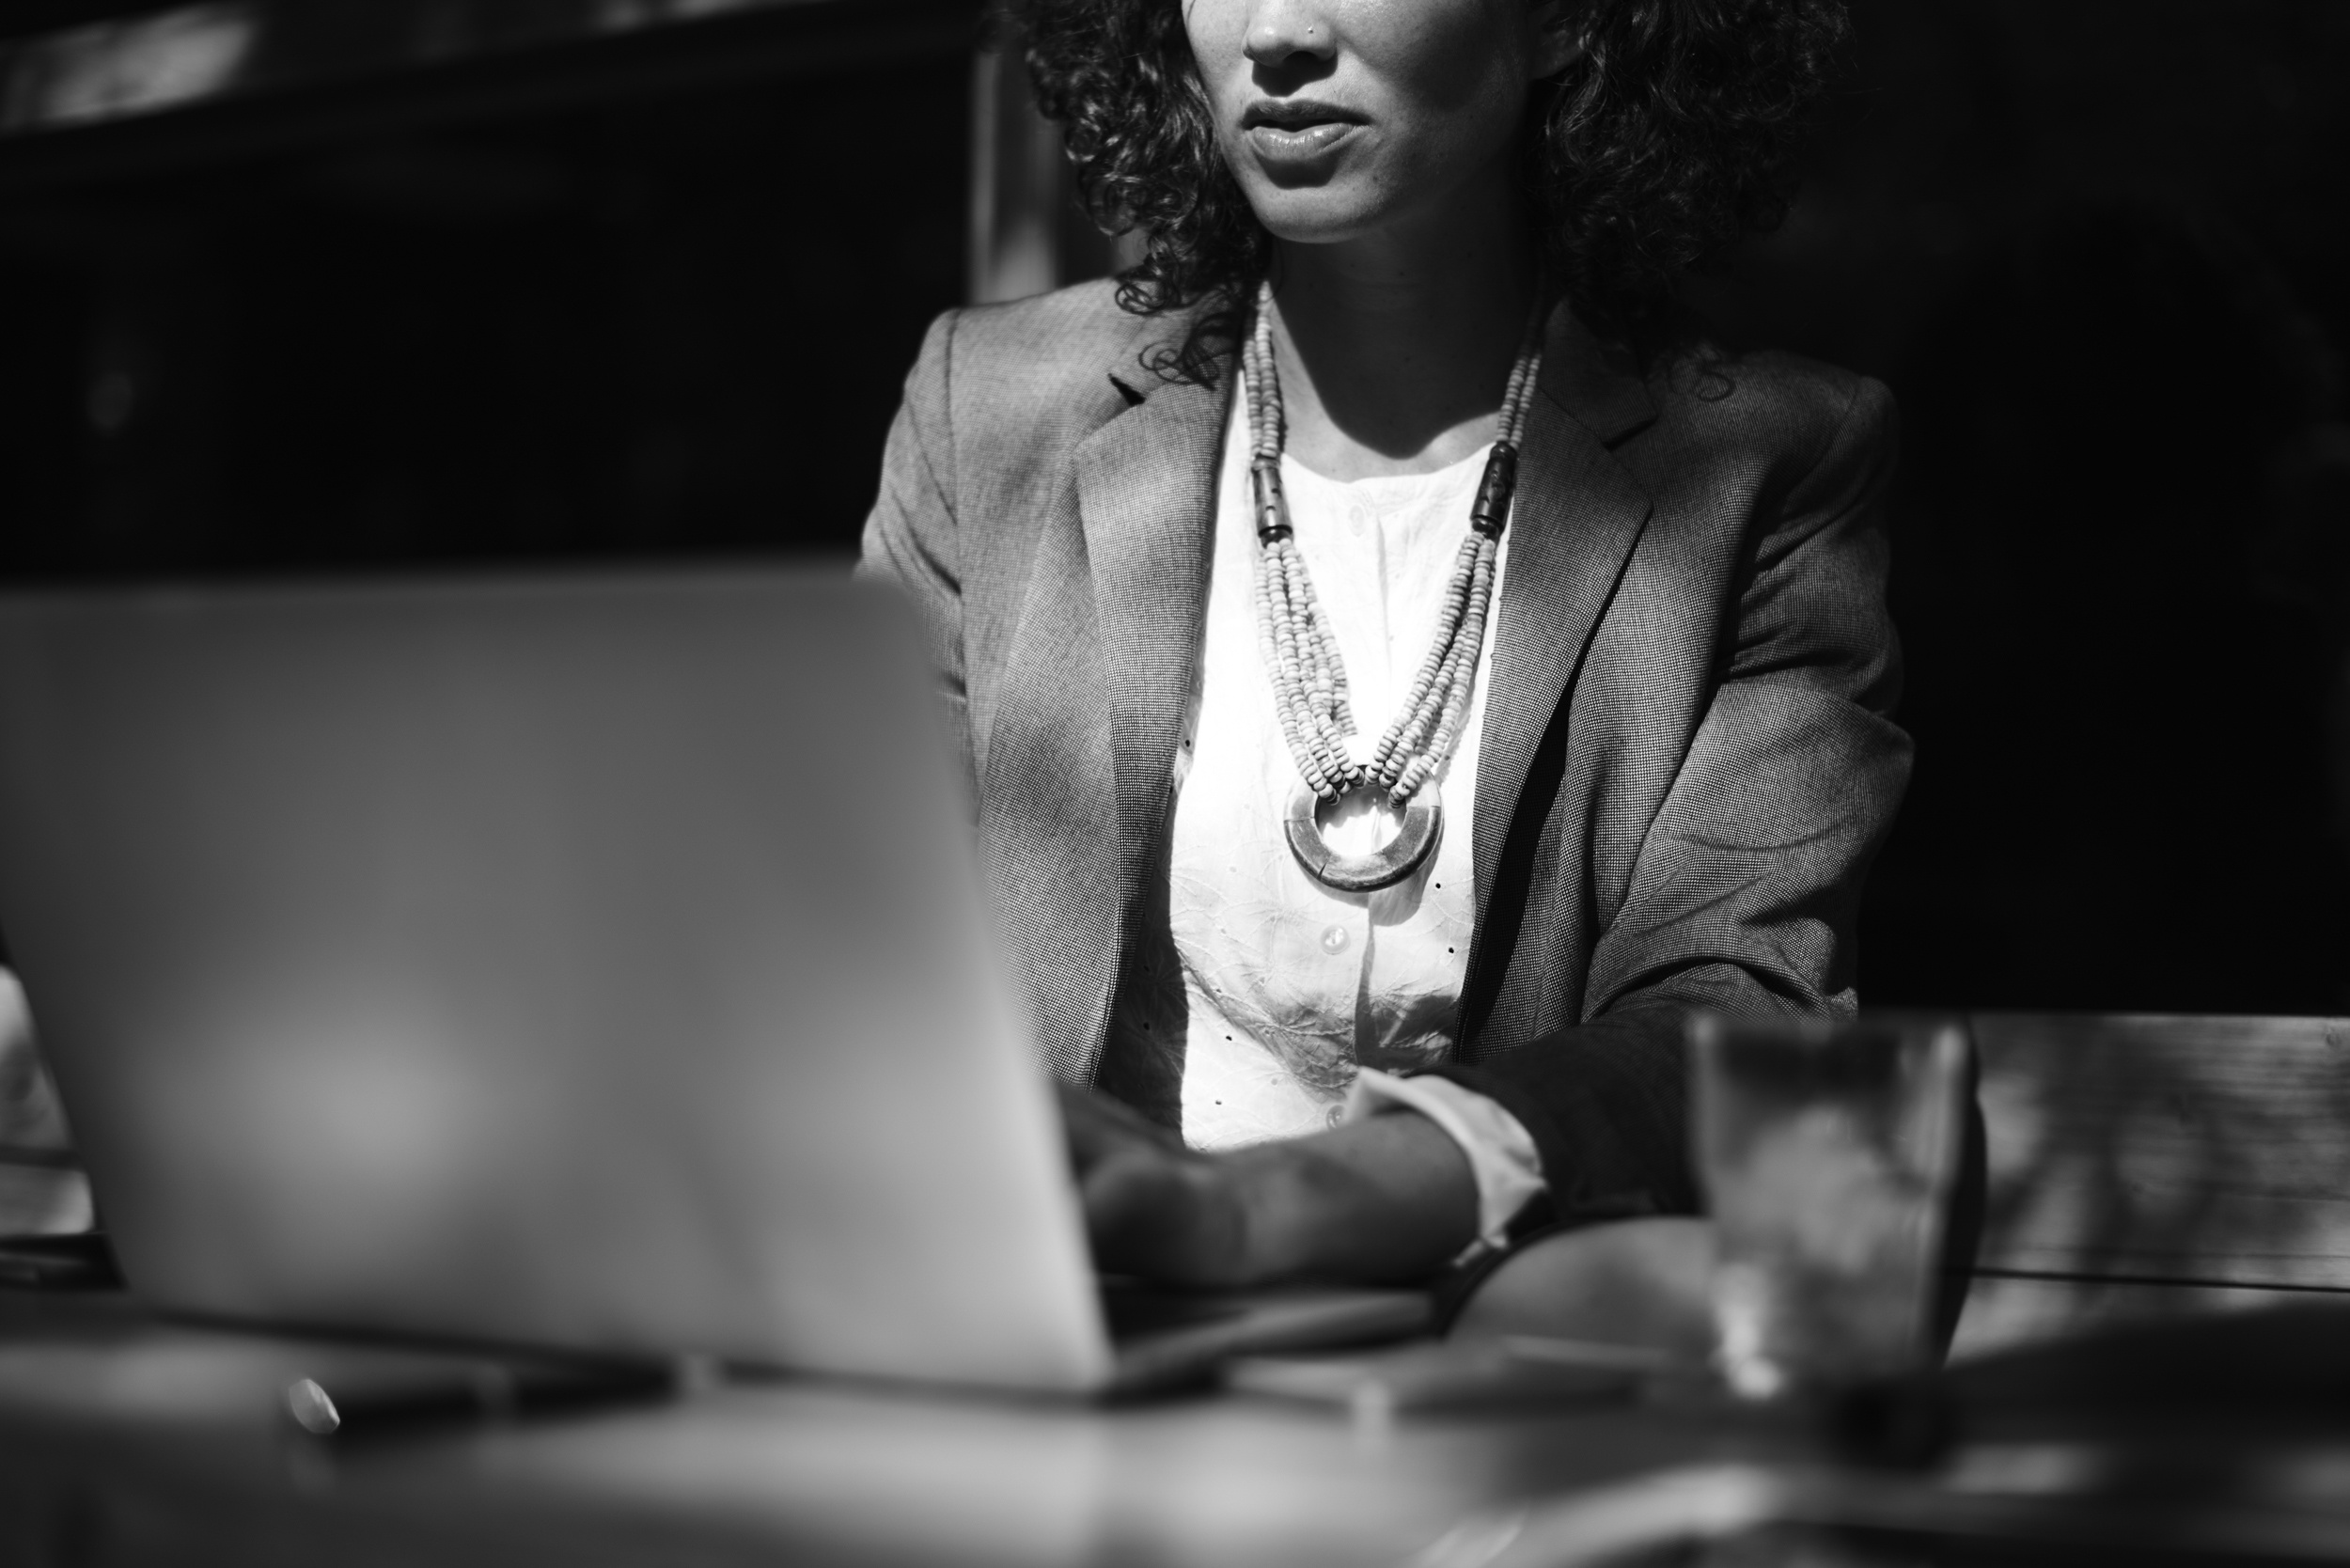
photograph, black, black and white, monochrome, monochrome photography, fashion, photography, sitting, adaptation, room, style, music artist, model, performance